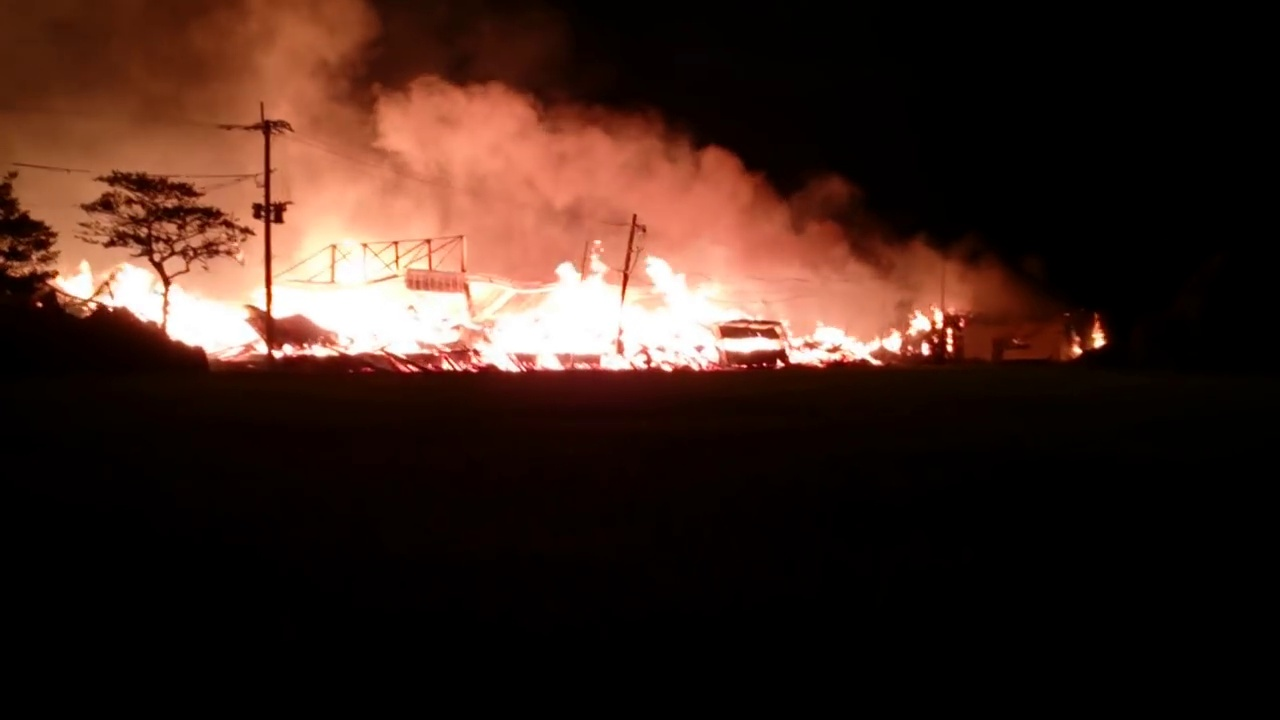
Fire: yes
Smoke: yes